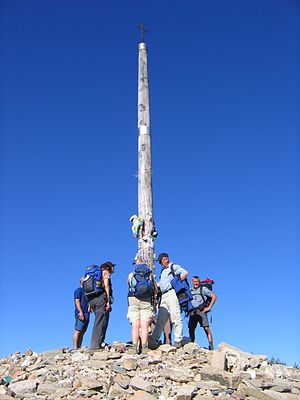
Rutebeskrivelser for Jakobsvejene / Rutebeskrivelser / Pilgrimsveje i Spanien / Camino Francés
Jernkorset (Cruz de Ferro) udenfor Ponferrada, hvor pilgrimmene lægger en symbolsk sørgesten.
Jakobsvejen eller som den efterhånden er bedre kendt: Caminoen er et system af velbeskrevne pilgrimsveje, som man endog kan skaffe guidebøger til. Nettet strækker sig tværs gennem Europa og har sit mål i Santiago de Compostela, Galicien, i det nordvestligste Spanien. Ruterne er som regel identiske med de historisk påviselige, middelalderlige veje, som pilgrimmene fulgte. Det er dog også muligt at få sig en uforstyrret pilgrimsfærd langt væk fra de trafikerede bilveje. I 1987 ophøjede Europarådet Jakobspilgrimmenes veje i Europa til den første, Europæiske kulturvej. Arbejdet med at genskabe vejnettet blev også værdsat af UNESCO: I 1993 fik hovedruten gennem Spanien og i 1998 også de fire franske hovedveje status som Menneskehedens kulturarv. Det var en forudsætning for denne anerkendelse, at Jakobsvejen er nævnt i Liber Sancti Jacobi fra det 12. århundrede.